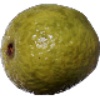
Label: Guava 1